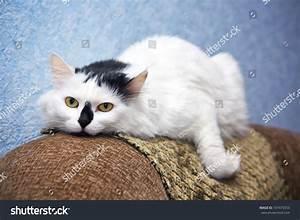
cat